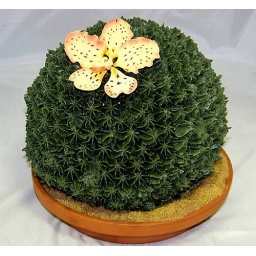
Round &amp;quot;Cactus&amp;quot; cake in a clay pot with brown sugar. Everything is hand sculpted and edible, except for the clay pot